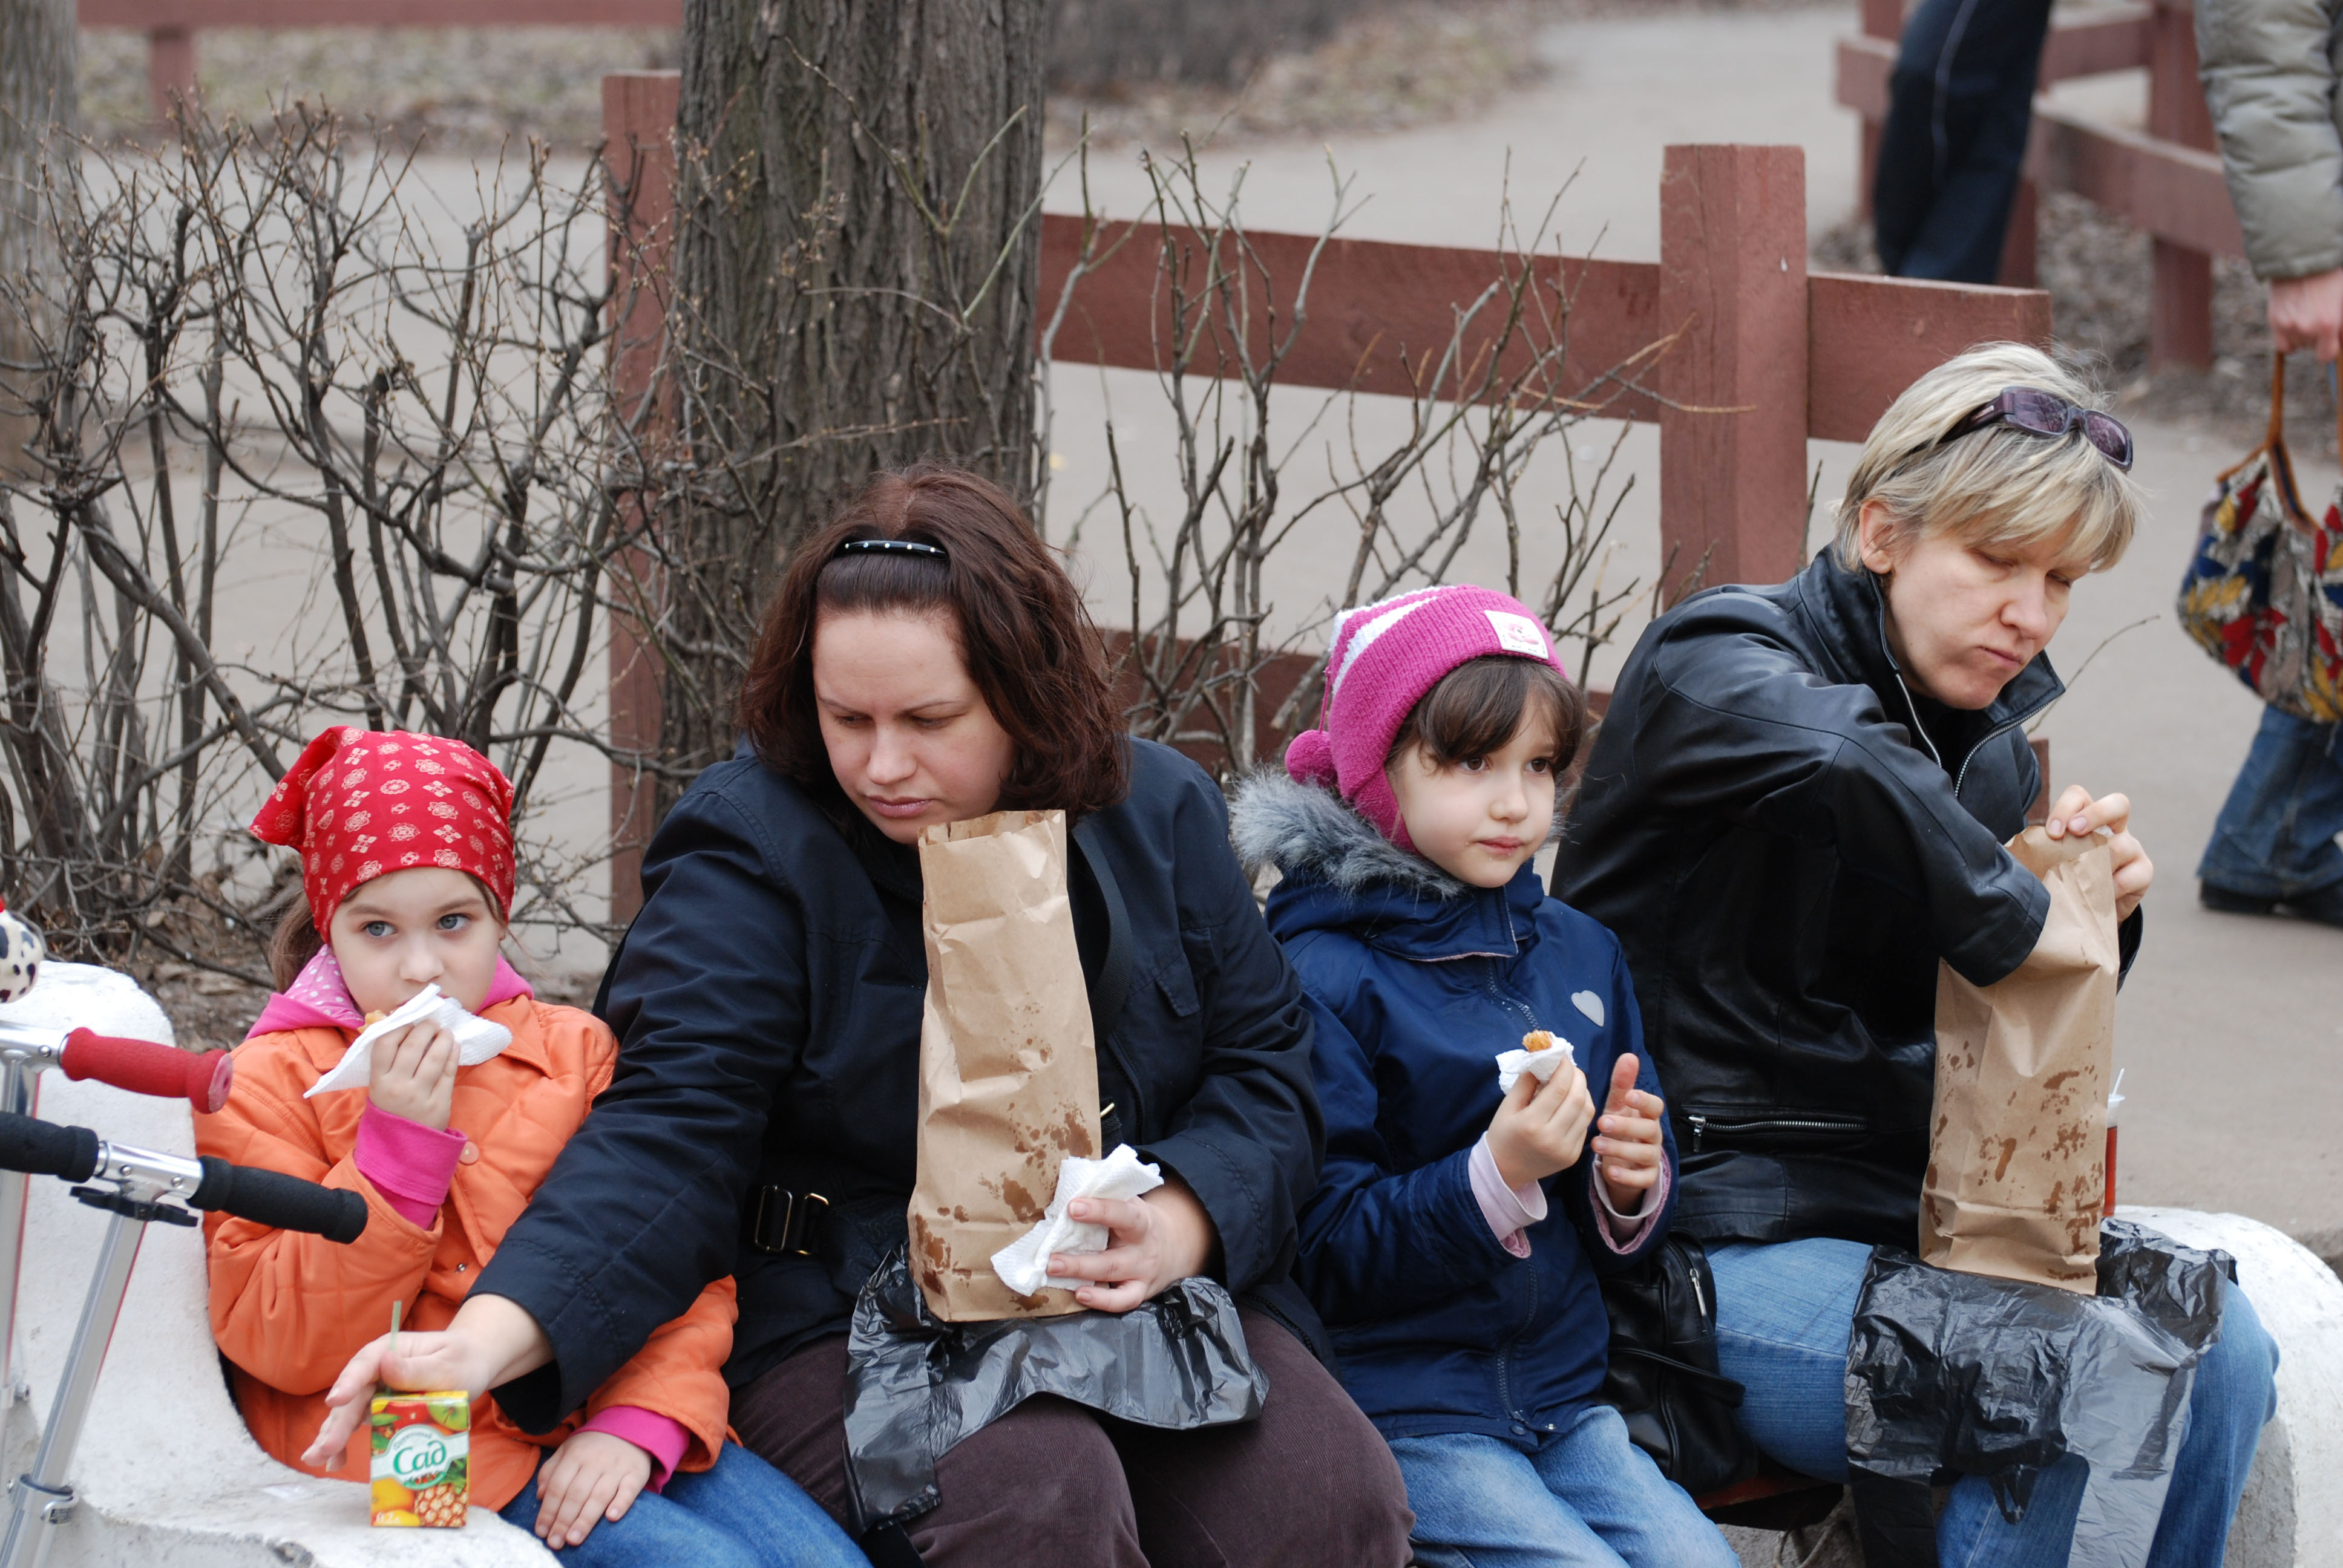
people, nikon, clothing, festival, d80, costume, nikond80